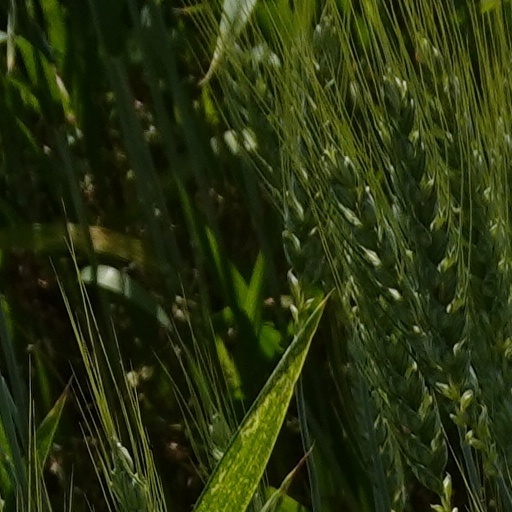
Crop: wheat